The Silent Army

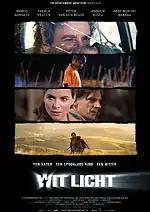
Original film poster

The Silent Army is a recut, international version of the 2008 Dutch drama film Wit Licht ( meaning White Light) directed by Jean van de Velde about the hardships of child soldiers in Africa. It marks the acting debut of singer Marco Borsato. On December 29, 2008, it was reported that, despite bad reviews, the film had received a gold certification. More than 100,000 people went to see the film in two weeks time. In April 2009, it was announced that the film would be shown at the 2009 Cannes Film Festival.